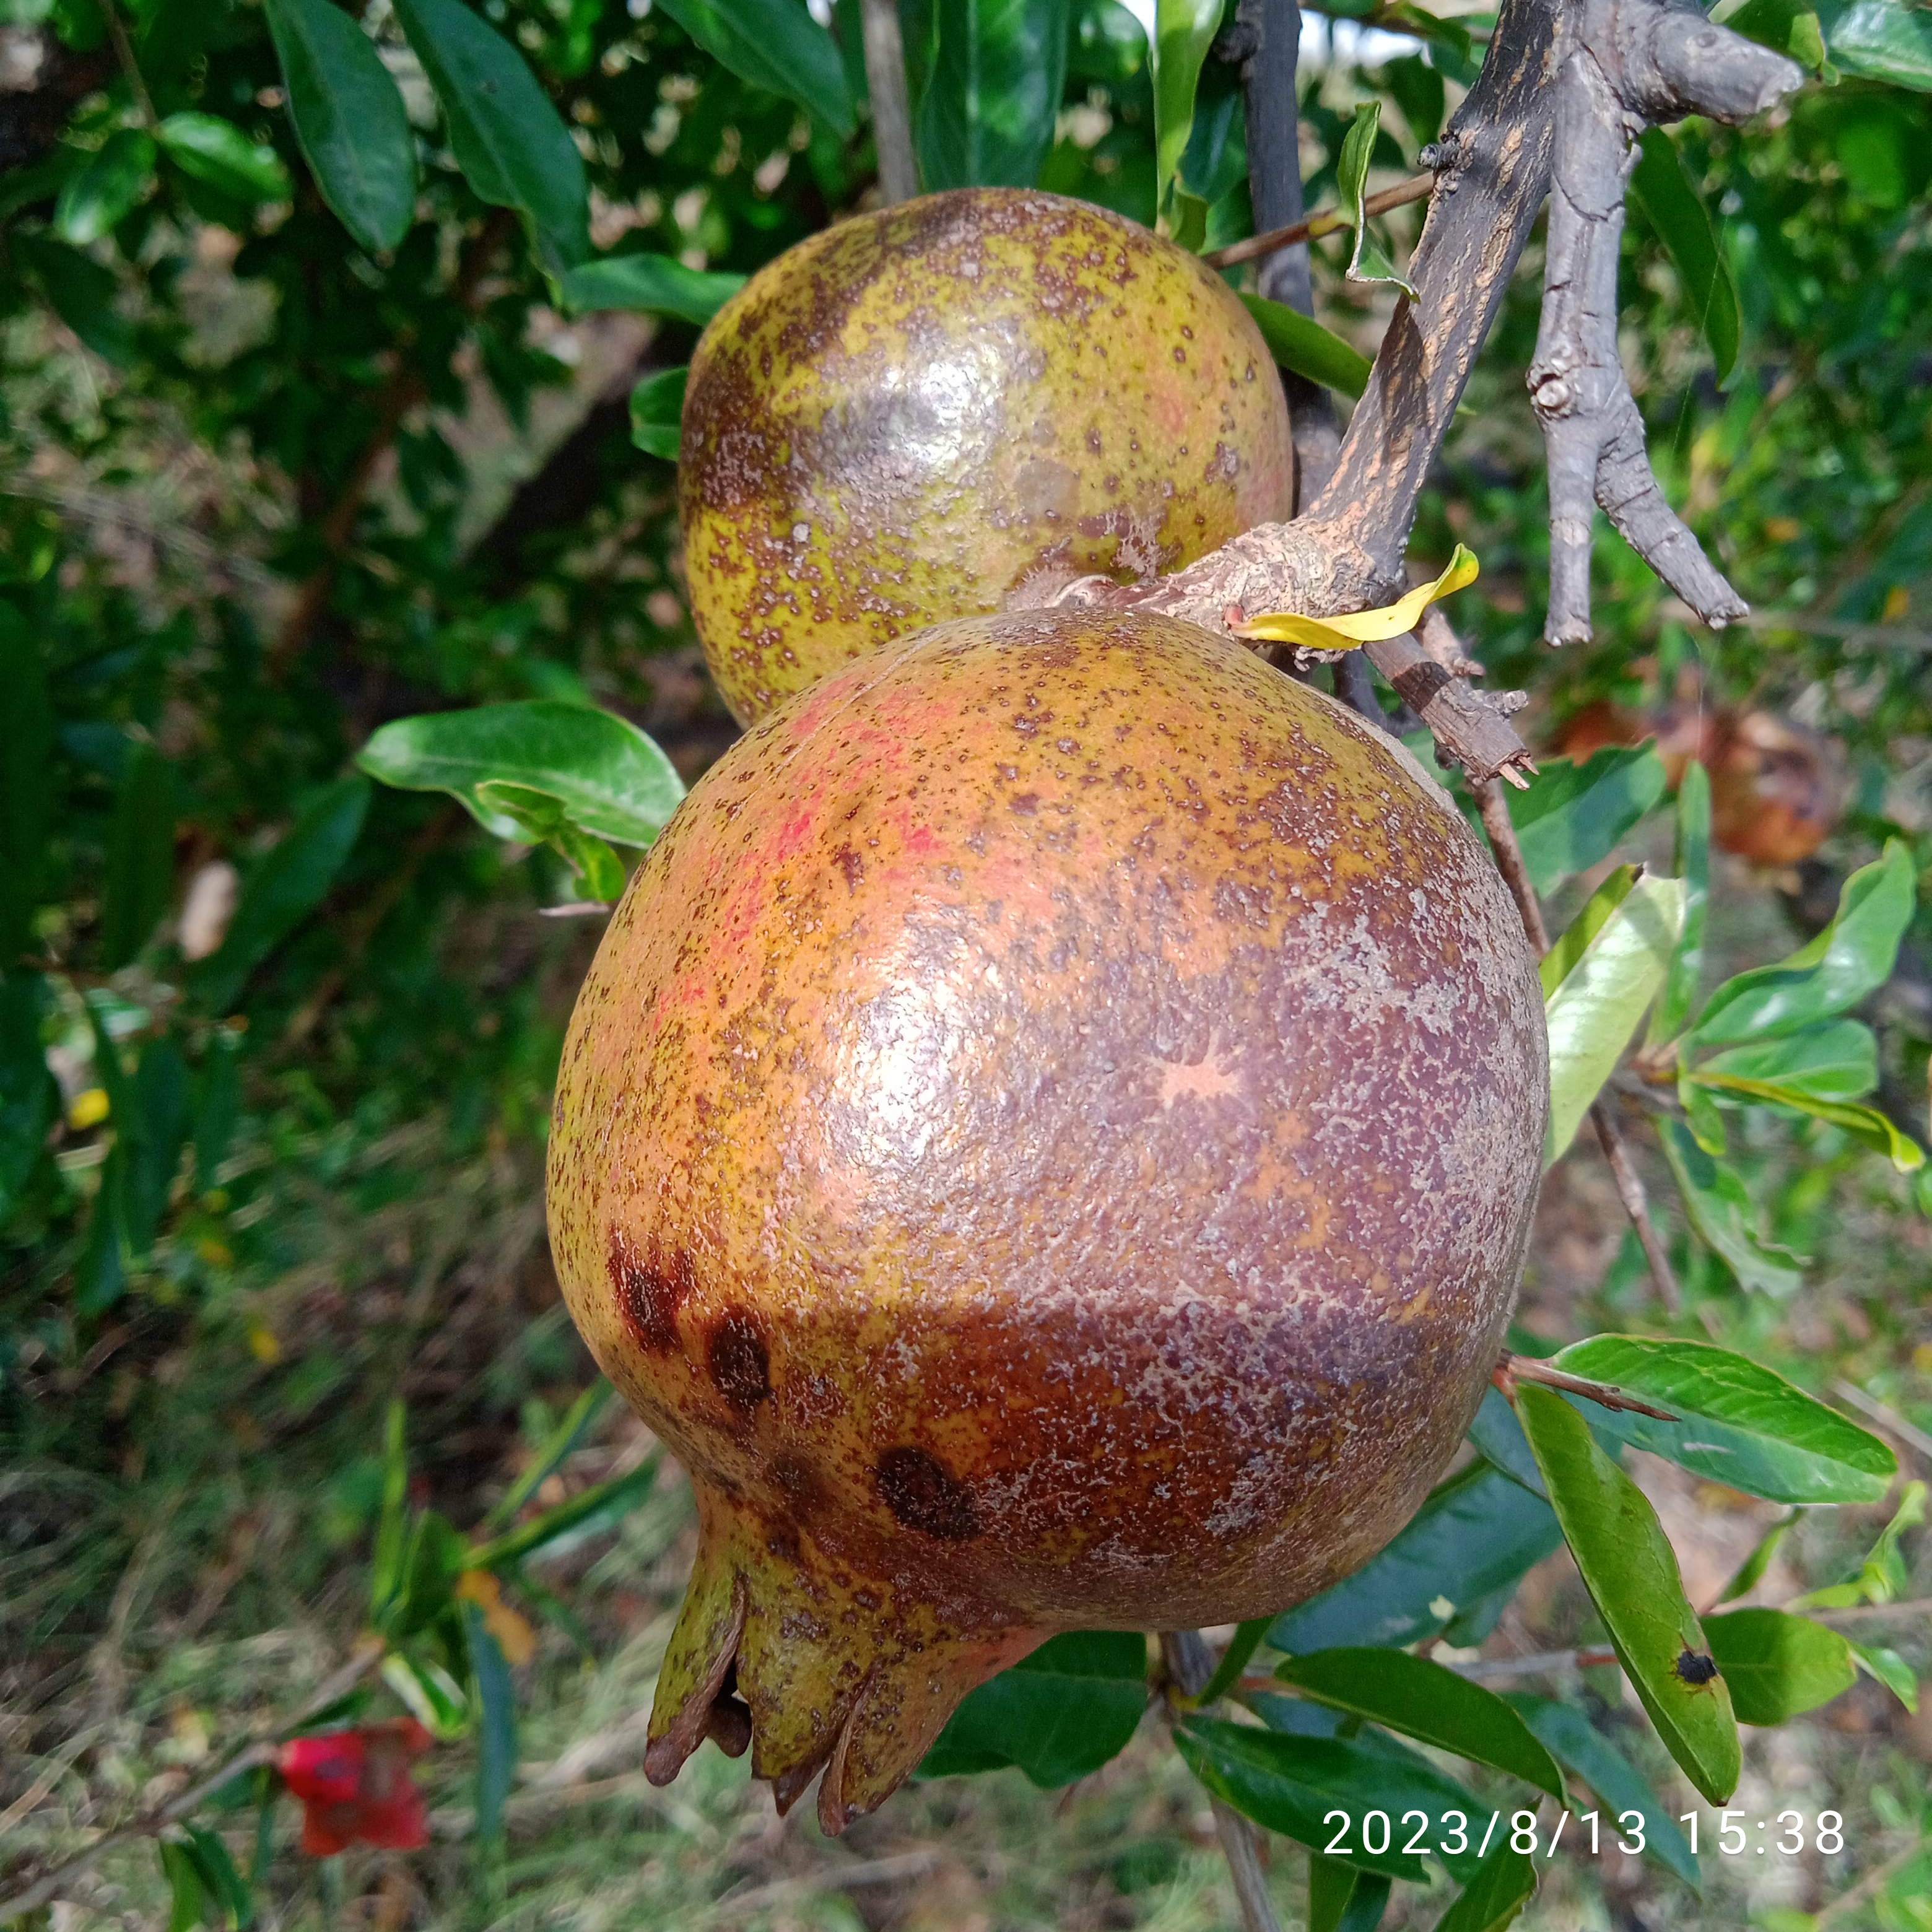
Label: Cercospora